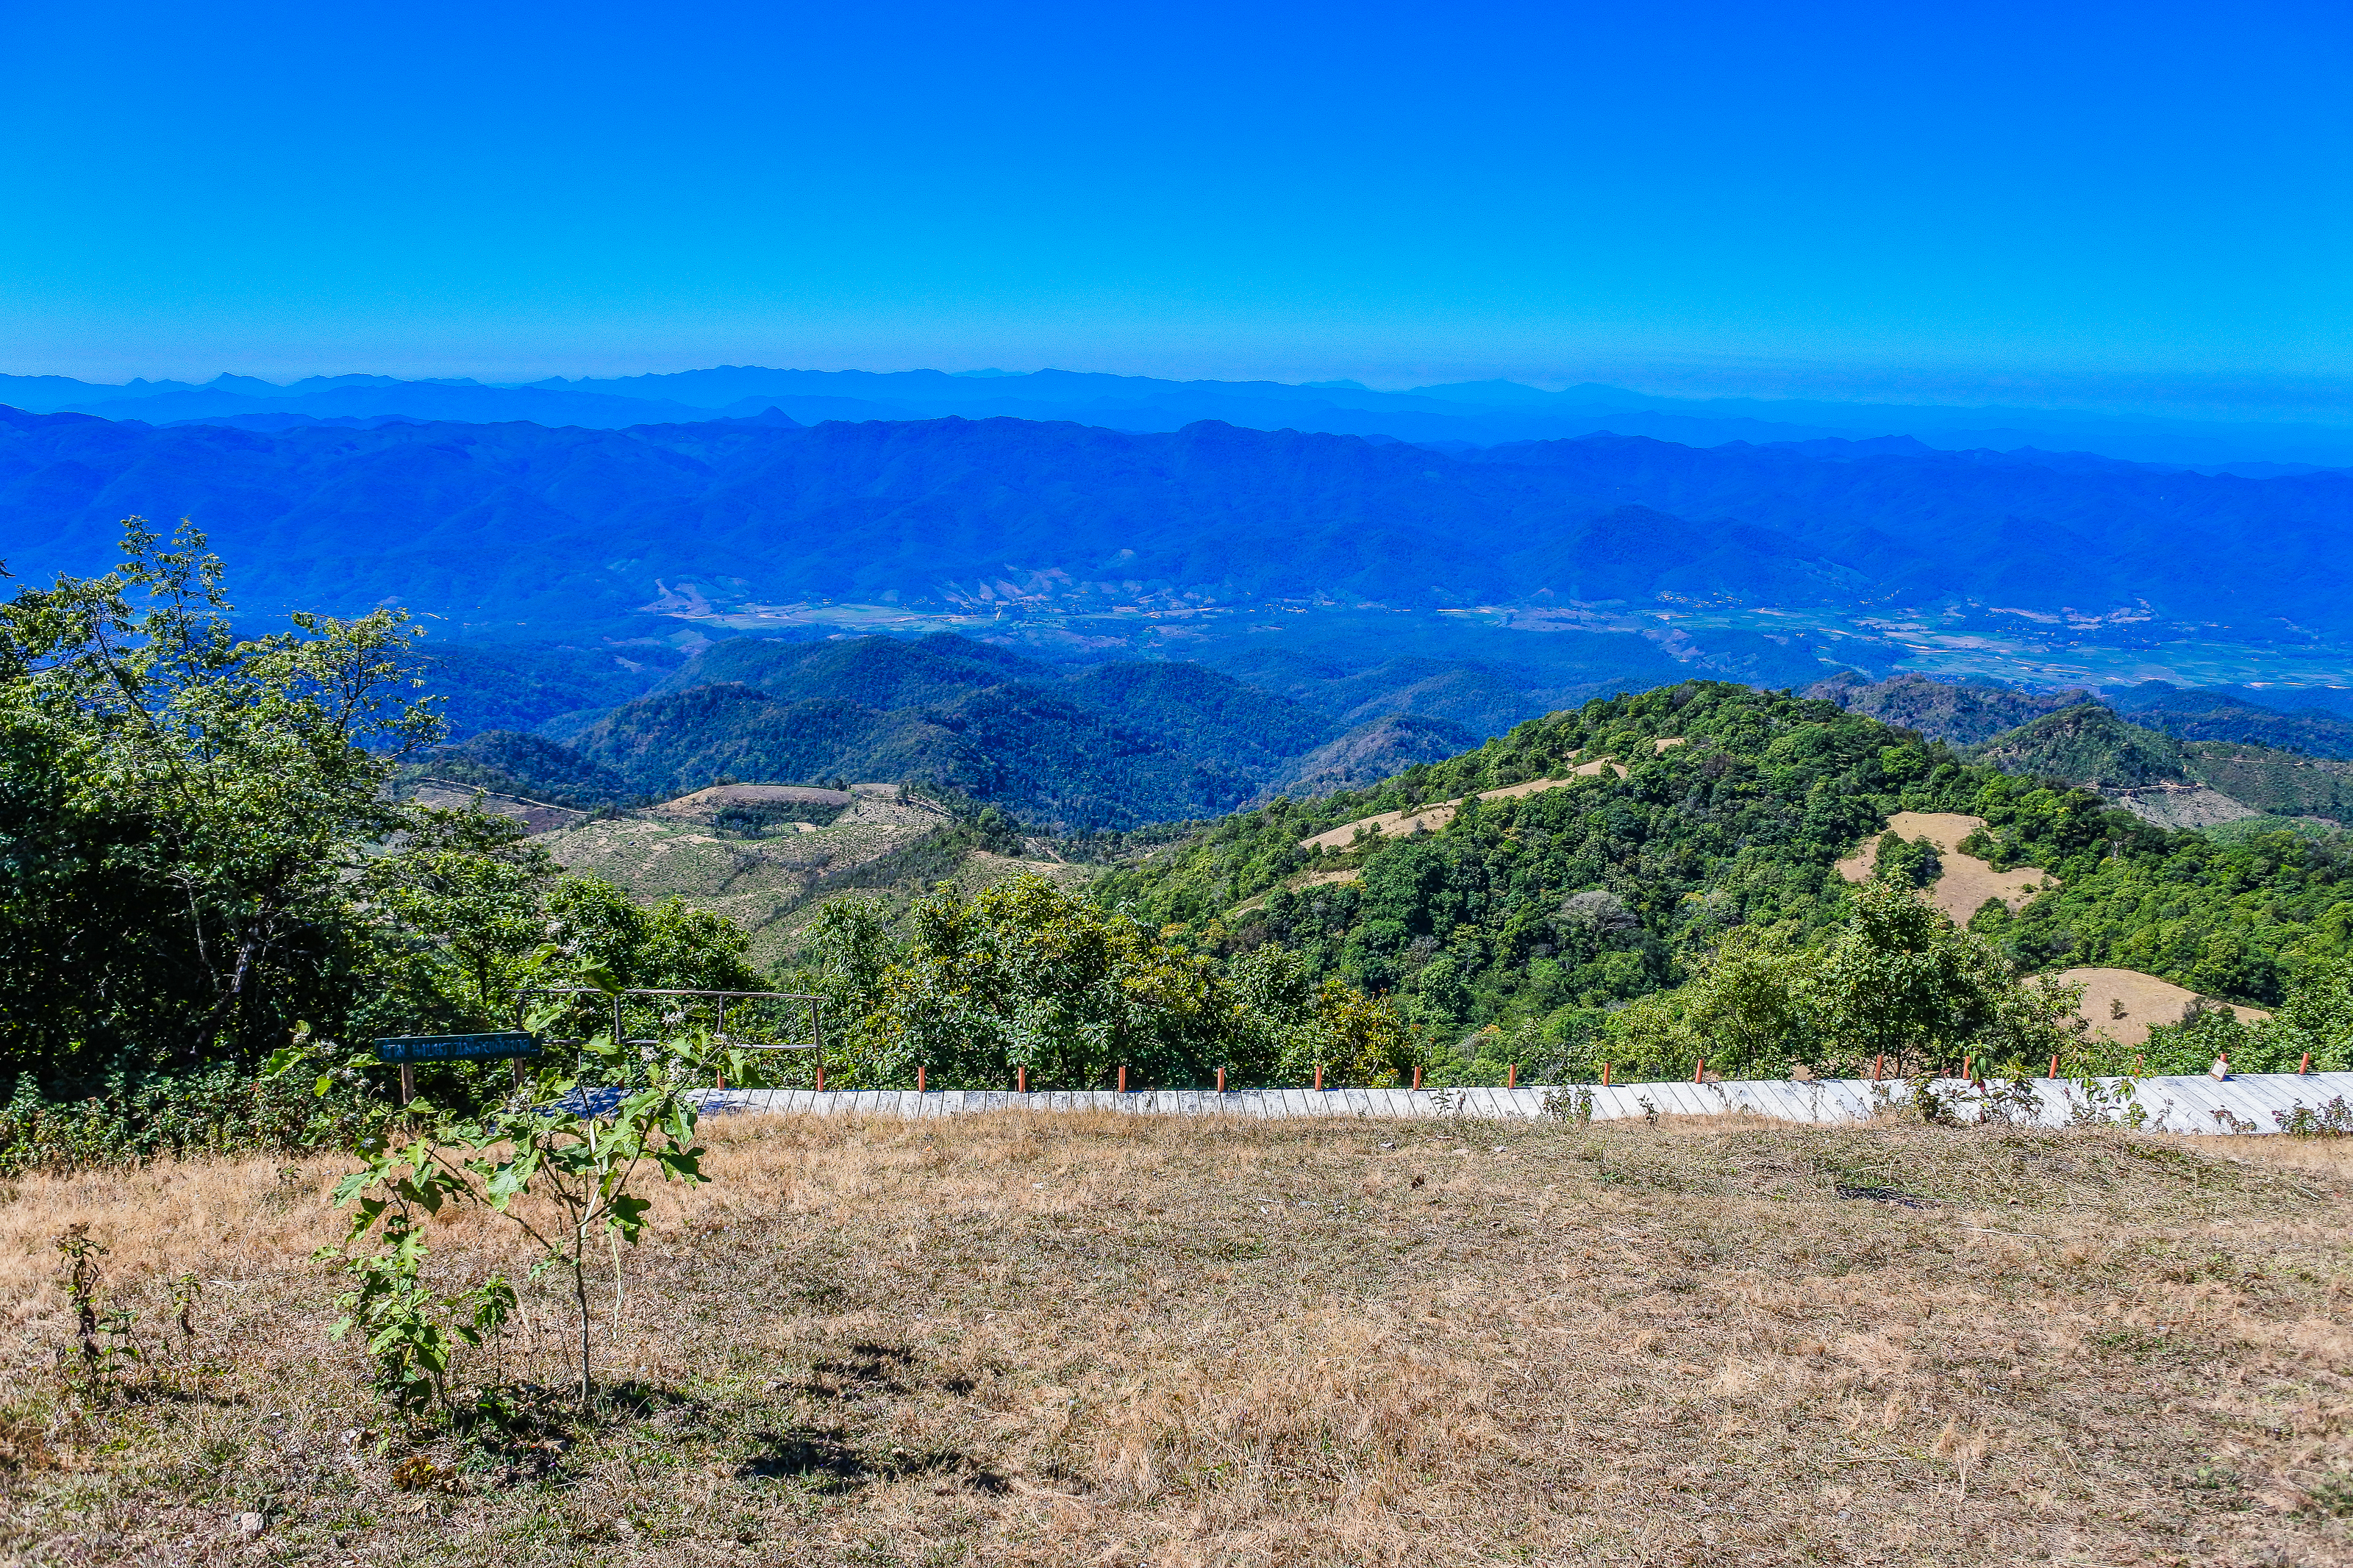
sunrise, beauty, color, dusk, sob, bright, yellow, scenic, sun, summer, scene, cloud, gold, red, beautiful, mountain, view, romantic, weather, season, sunny, mey, sky, viewpoint, wallpaper, nature, heaven, morning, mae hong son, orange, sunlight, outdoors, light, background, vacations, sunset, dawn, evening, travel, colorful, landscape, mountainous landforms, vegetation, hill, wilderness, hill station, plant community, tree, ridge, mountain range, highland, shrubland, chaparral, rural area, grassland, road, national park, mount scenery, plateau, land lot, plain, wildlife, tourism, horizon, sea, vacation, forest, valley, panorama, terrain